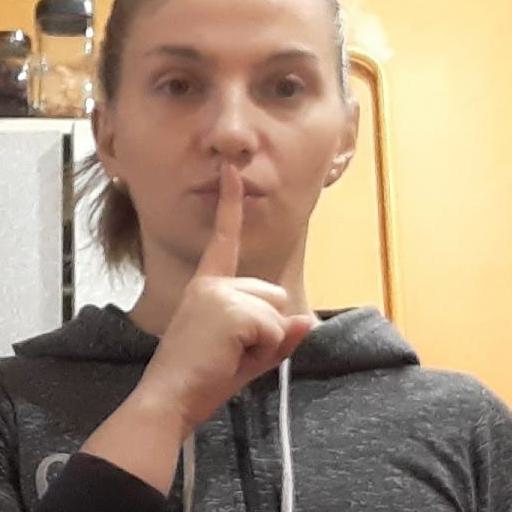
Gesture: mute